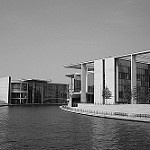
Label: B & W